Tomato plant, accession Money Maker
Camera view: horizontal (90 deg, fisheye); turntable rotation: 90 degrees
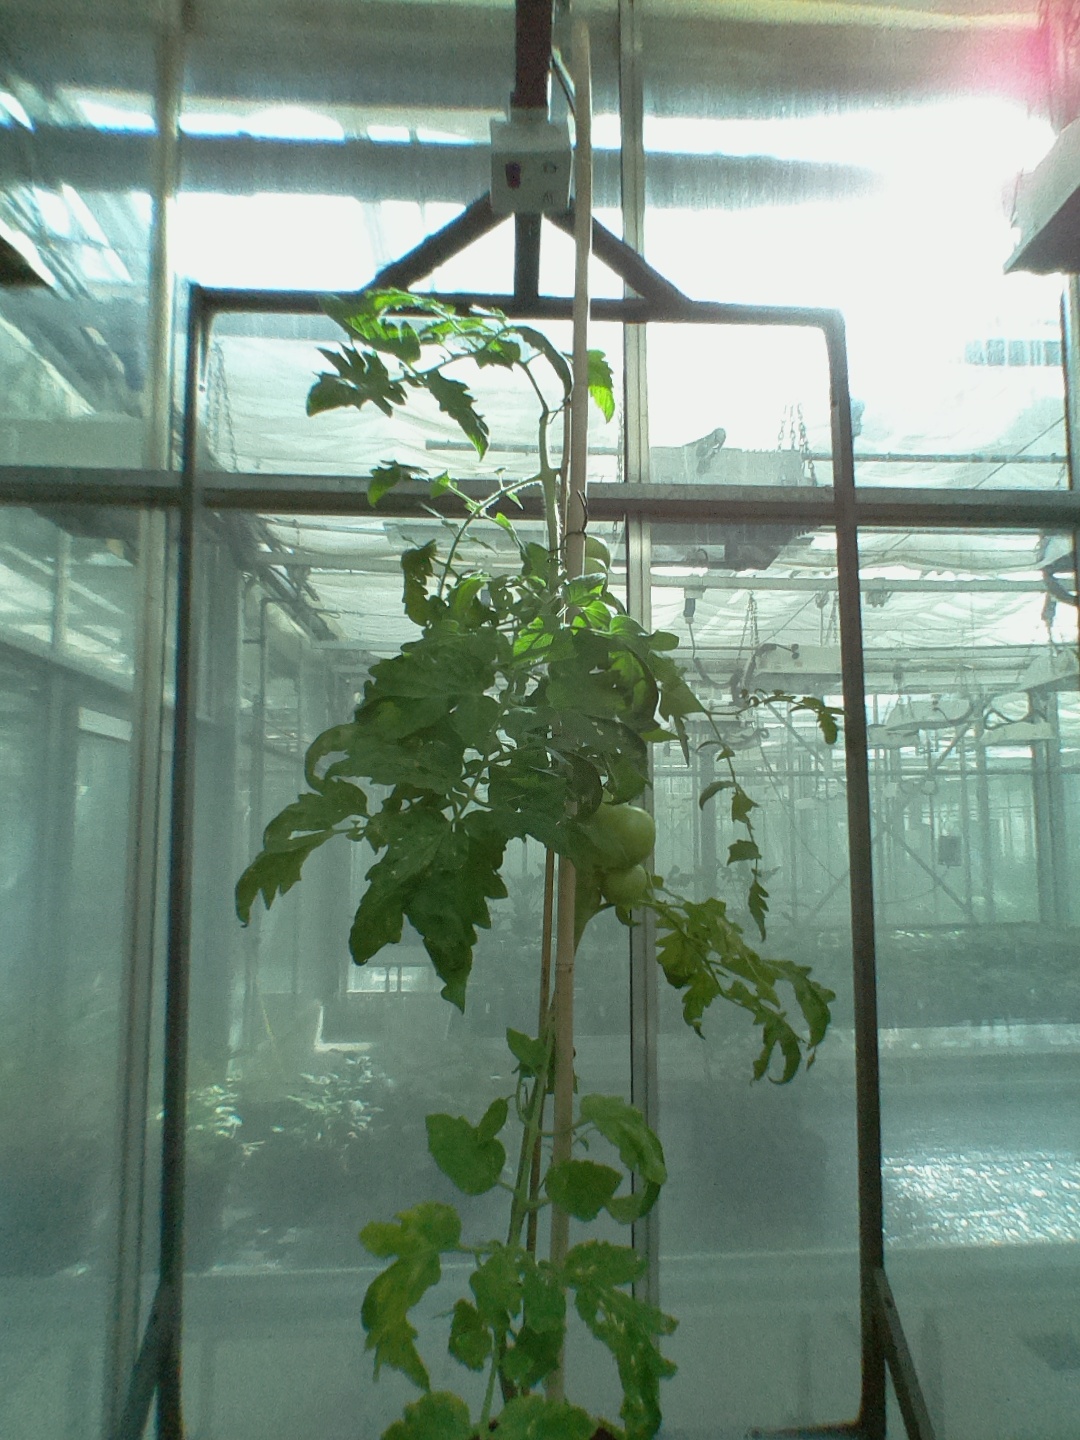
BBCH growth stage 78: 80% -90% of final fruit size